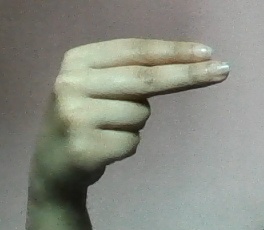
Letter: ain